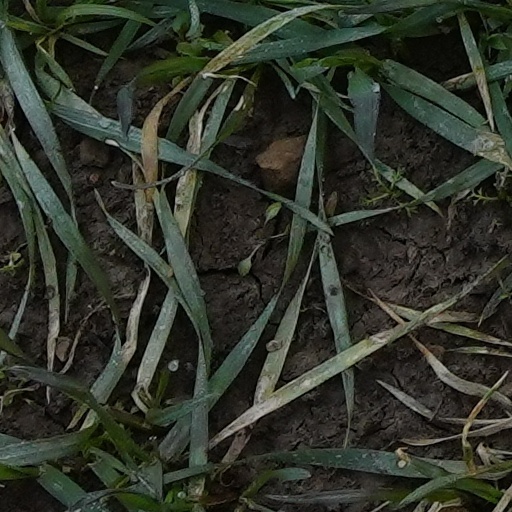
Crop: wheat